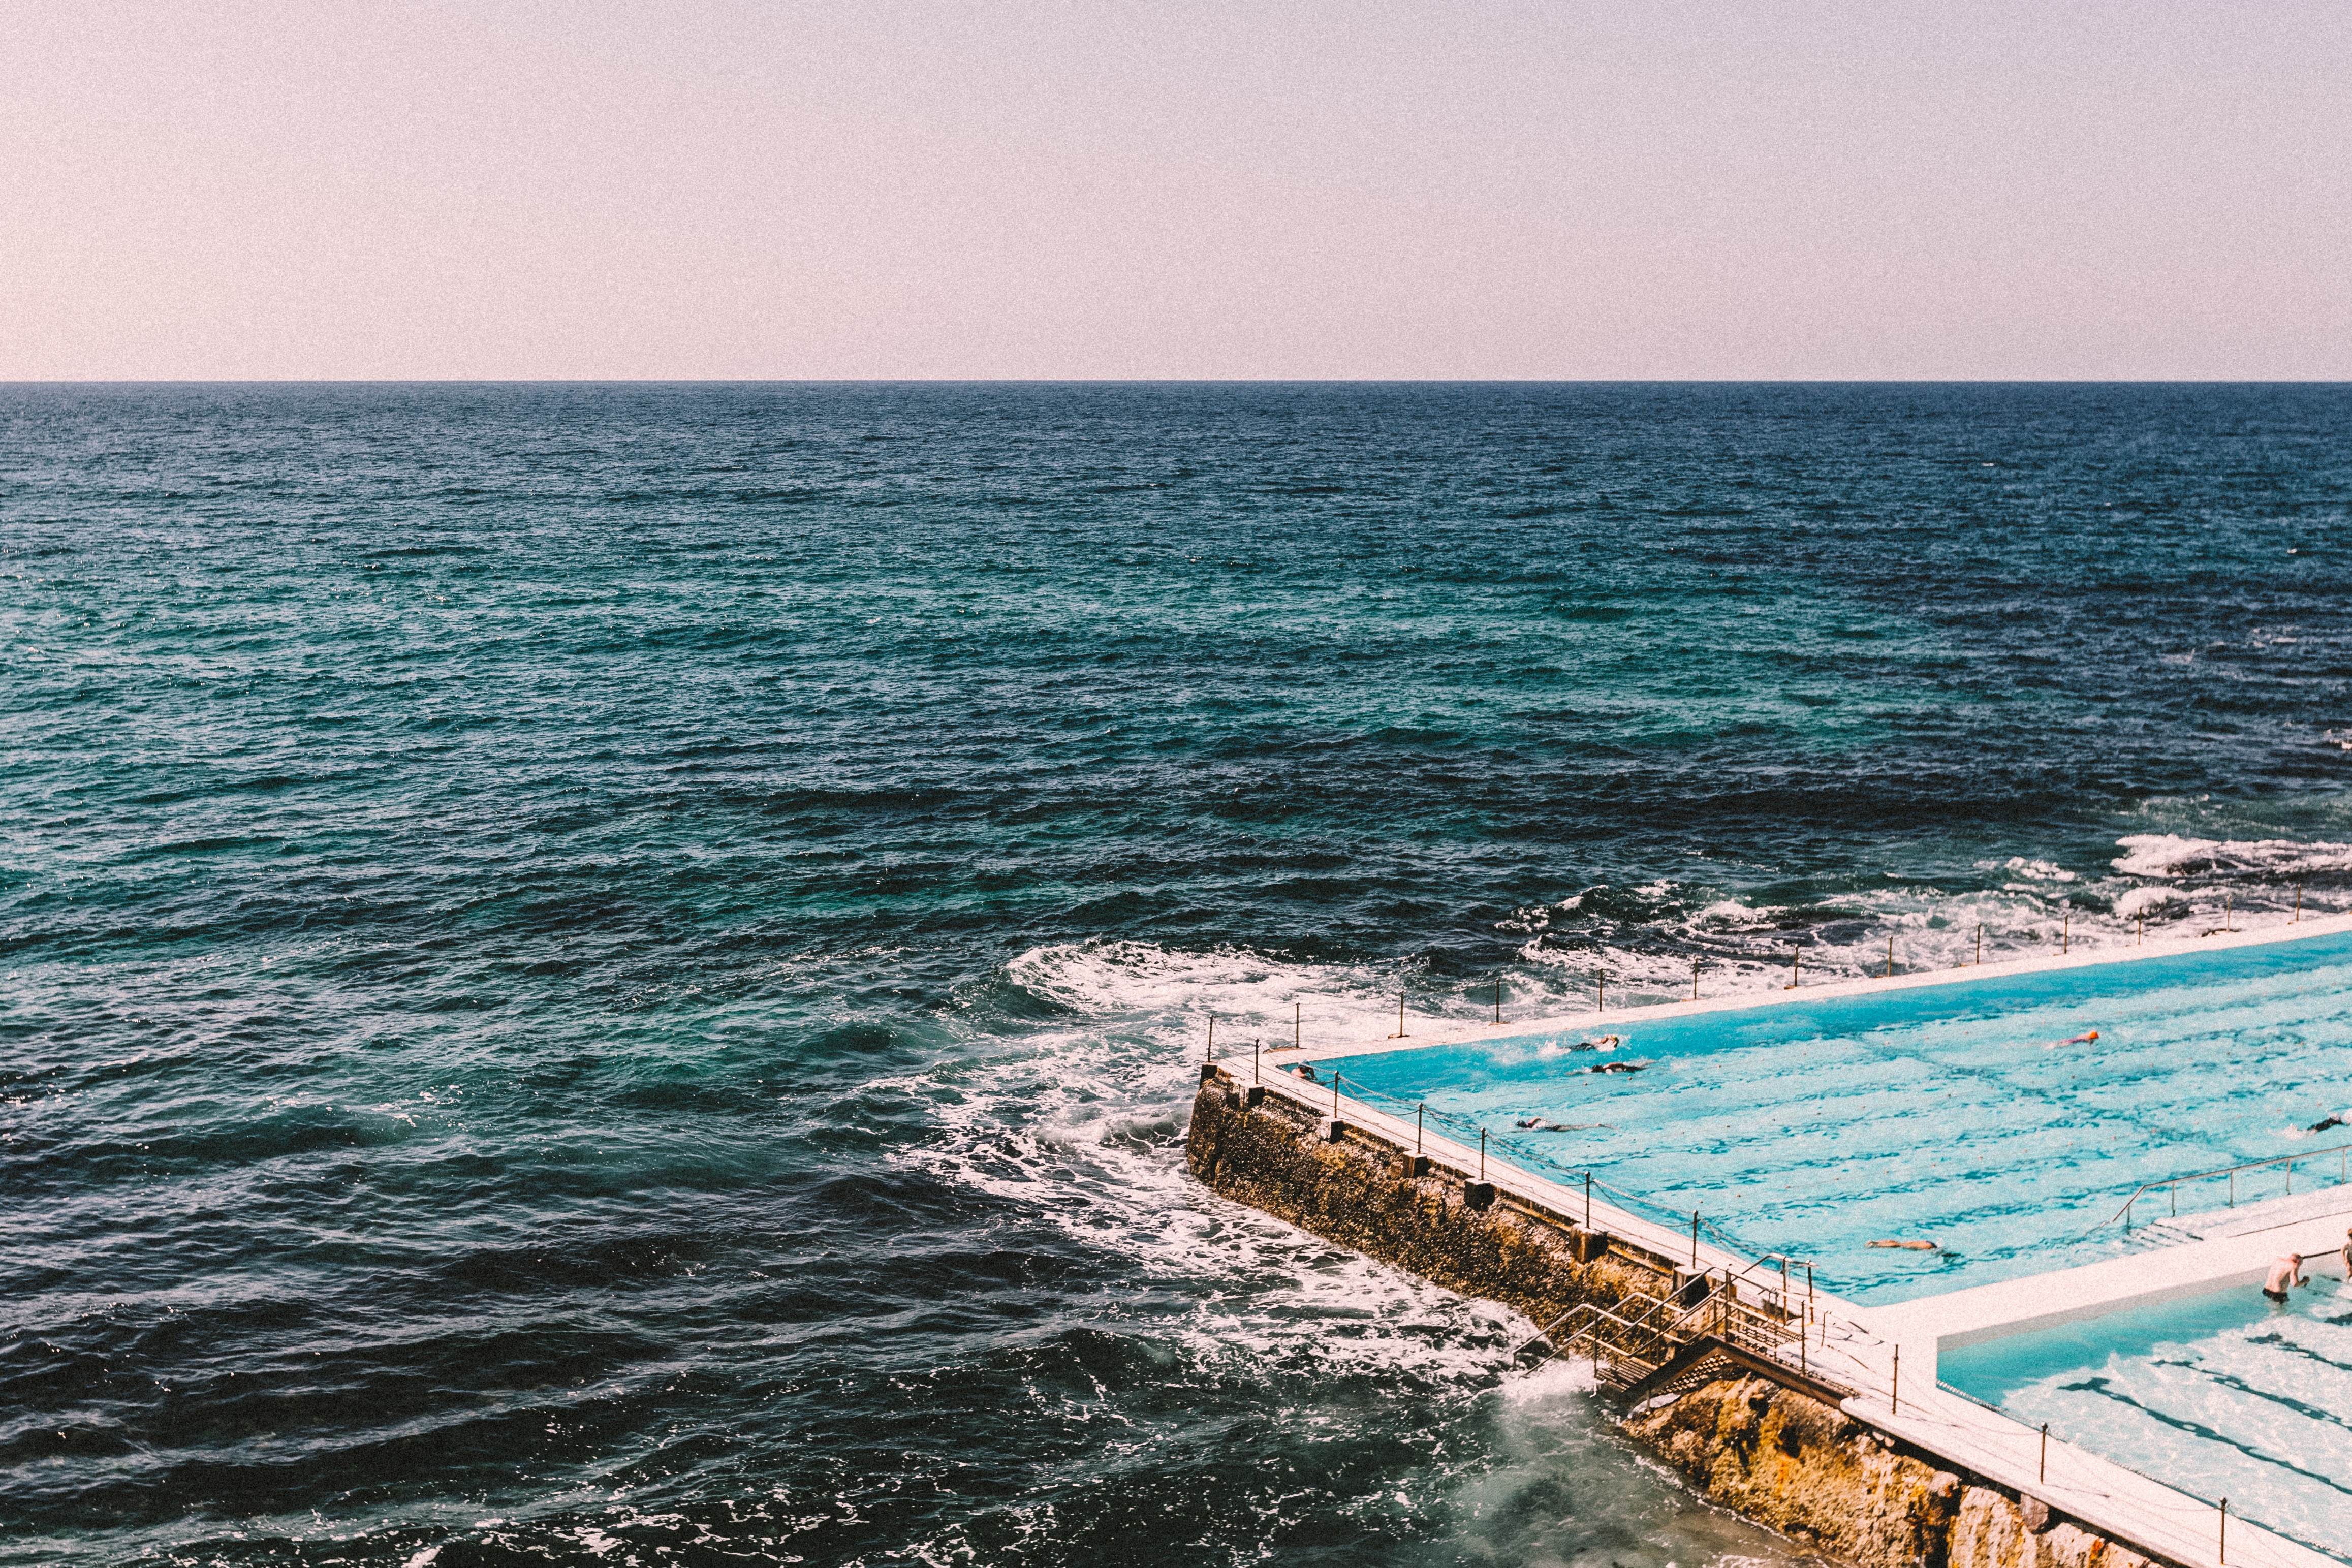
beach, sea, coast, water, ocean, horizon, shore, wave, vacation, pool, bay, terrain, swimming, body of water, breakwater, cape, wind wave